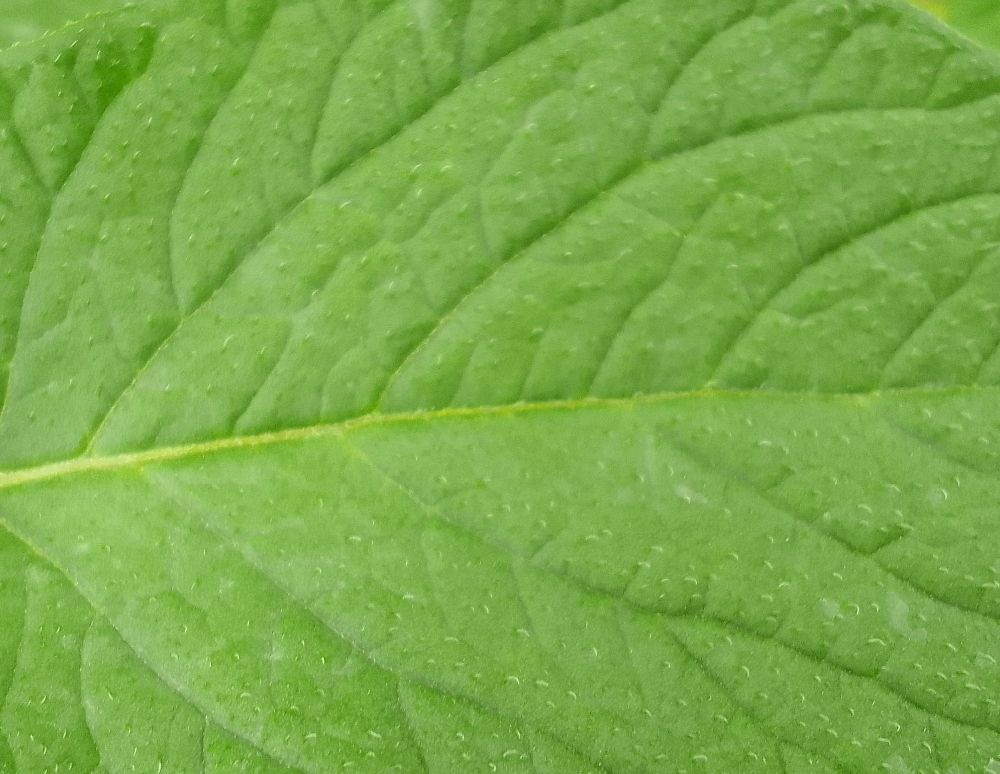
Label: Healthy